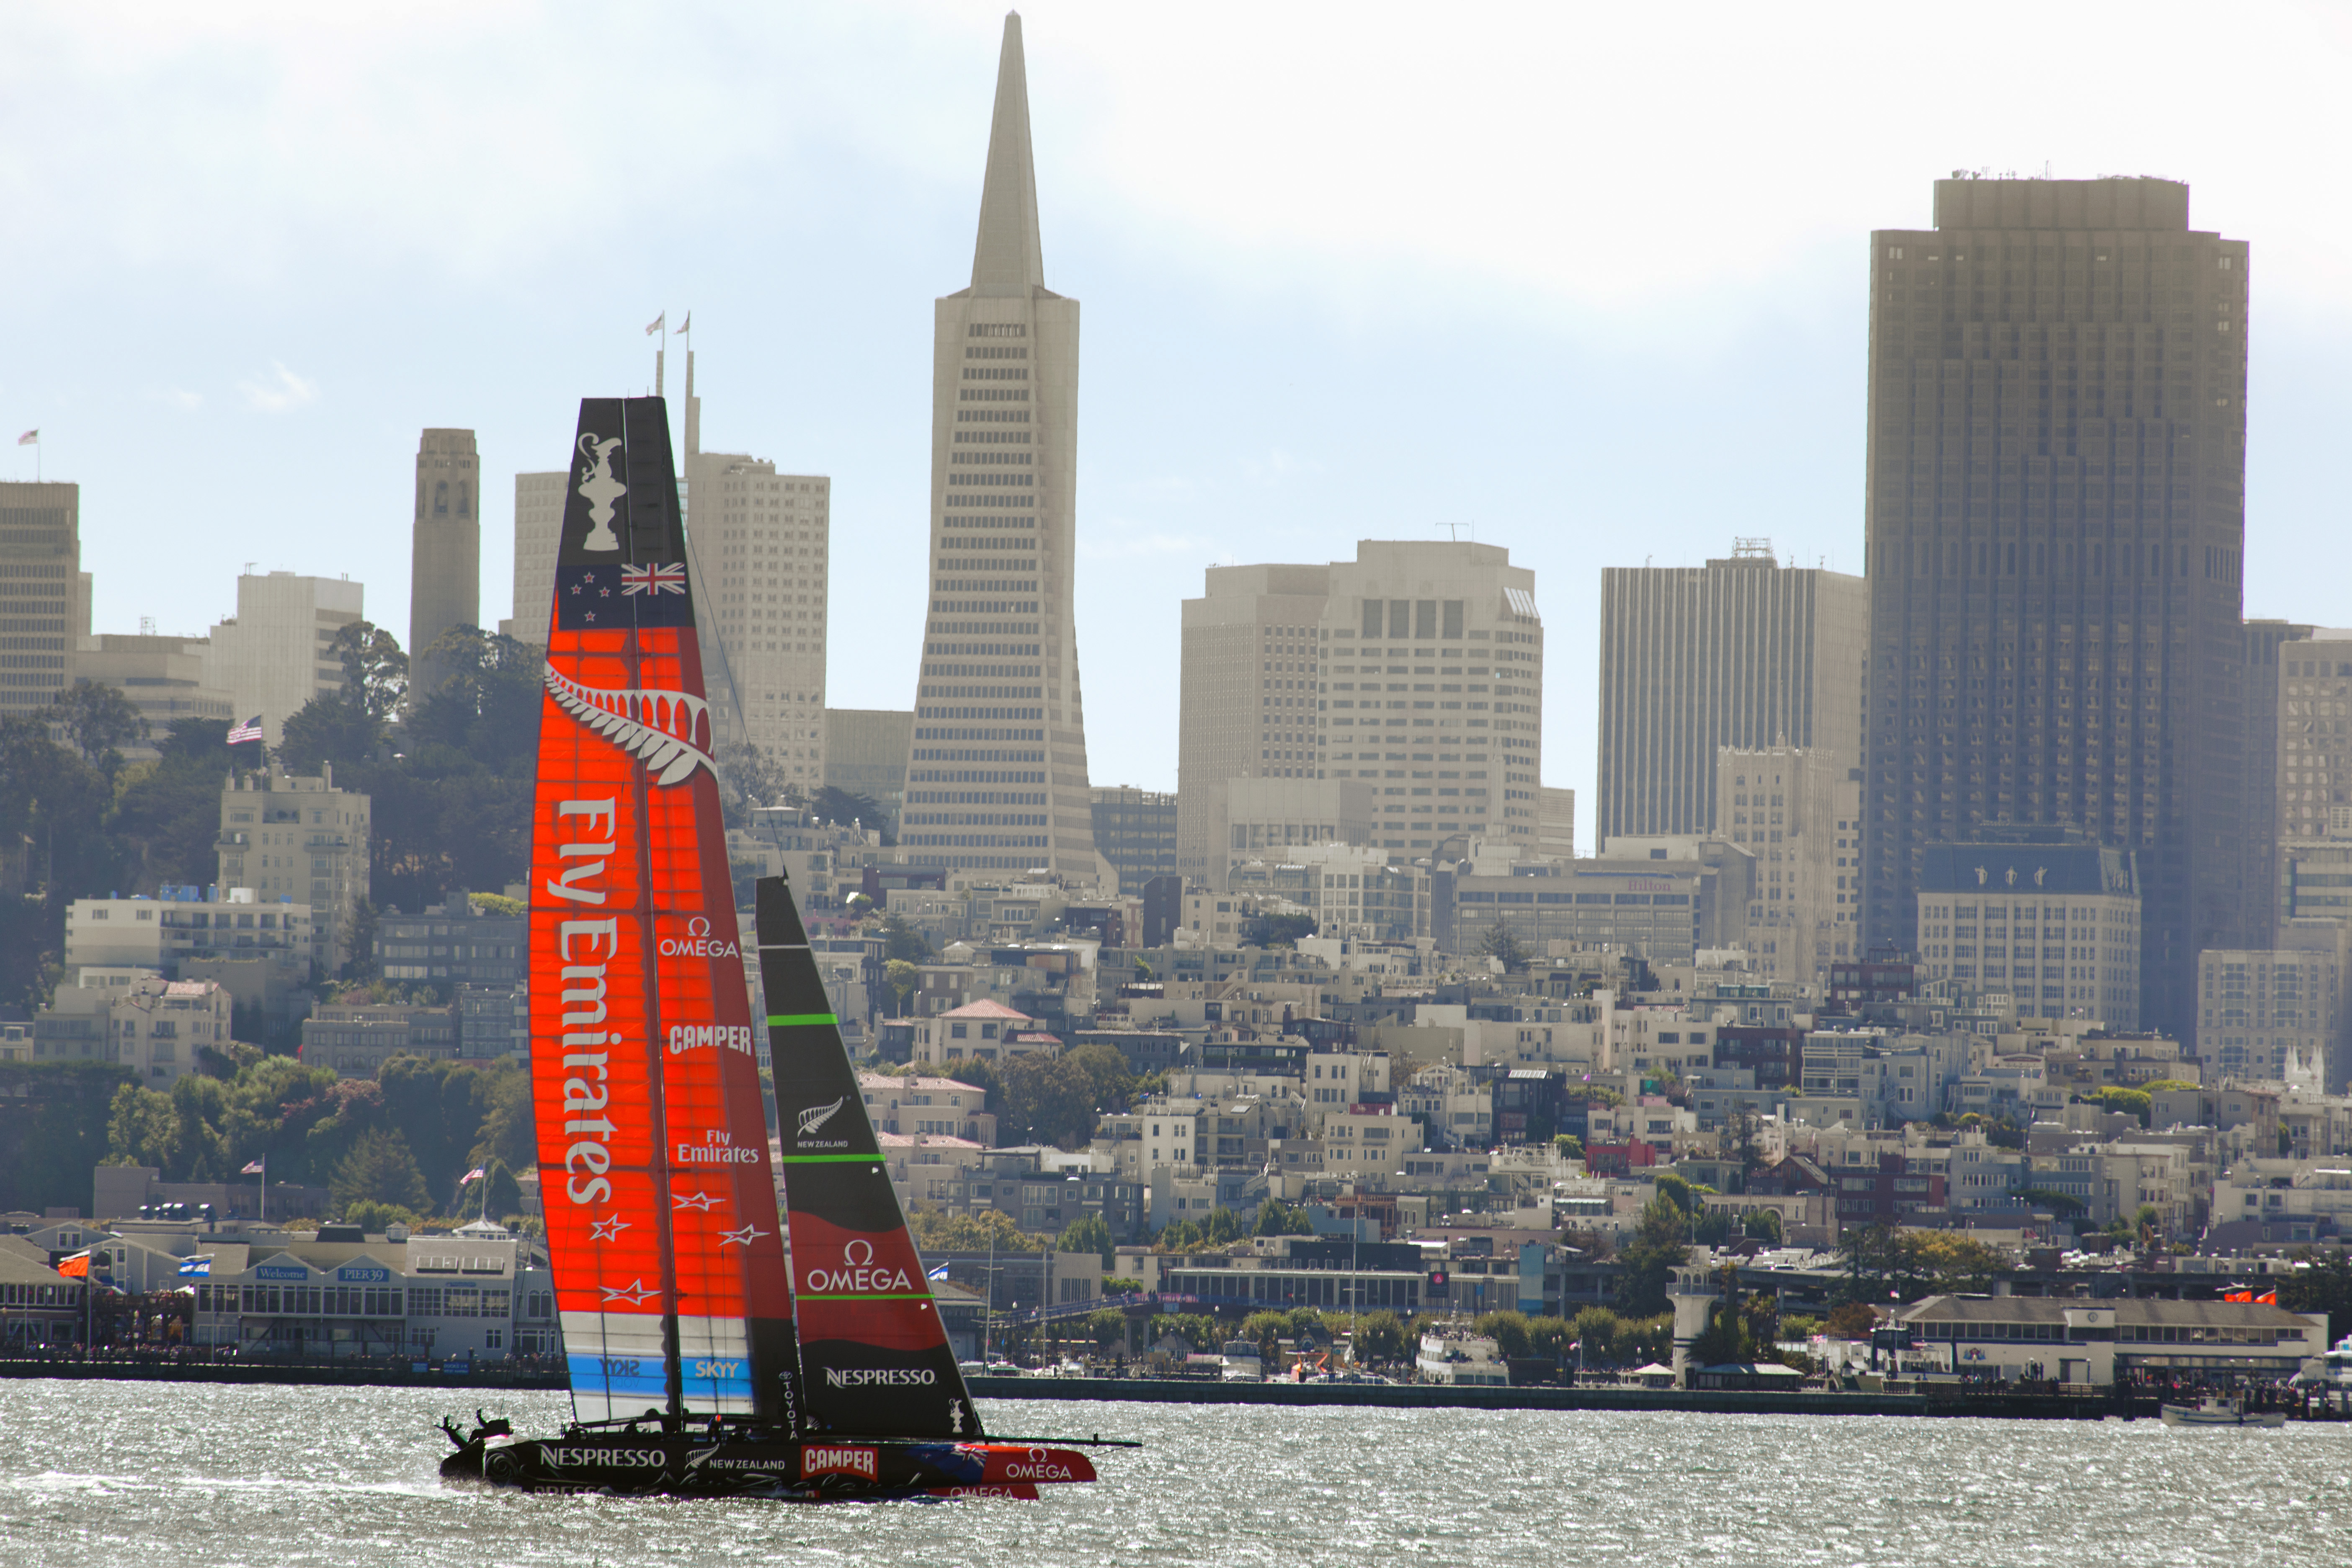
boat, skyline, city, skyscraper, cityscape, downtown, vehicle, tower, landmark, sailboat, tower block, sanfrancisco, sanfranciscobay, sail, americascup, pier39, coittower, ggyc, thedefender, ac72, wingsailedcatamaran, 262meters, americascup72class, sailboathydrofoil, emiratesteamnewzealand, telegraphhill, transamericapyramid, theembarcadero, 555californiastreet, human settlement